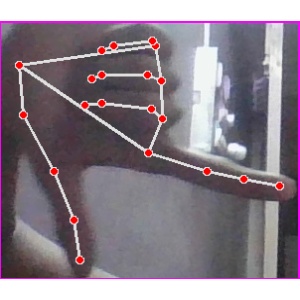
अक्षर: ख